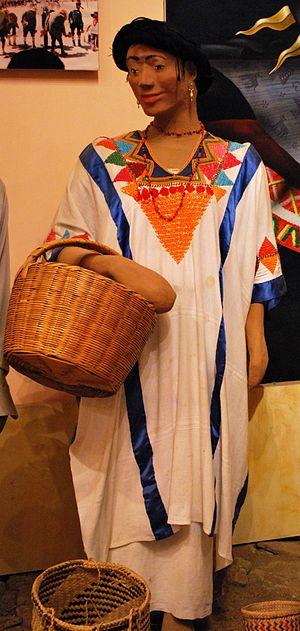
Les textiles mexicains sont le fruit d'une longue histoire, remontant au moins à -1400. Avant la période hispanique, les fibres végétales utilisées provenaient principalement du yucca, du palmier ou de plantes succulentes, ainsi que du coton dans les plaines du sud au climat plus chaud. Après la chute de l'Empire aztèque, les espagnols amènent avec eux de nouvelles matières premières, comme la soie et la laine, ainsi que des techniques européennes comme l'utilisation du métier à tisser. Les styles vestimentaires changent aussi significativement. Les tissus sont produits dans des ateliers ou de façon domestique jusqu'à l'époque de Porfirio Díaz, qui correspond à la mécanisation du tissage, apportée par les français. De nos jours, les textiles pour l'habillement ou d'autres applications sont fabriqués industriellement ou par des artisans. Les produits encore fabriqués à la main comptent notamment des vêtements pré-hispaniques comme des huipils ou des sarapes, souvent brodés. Les habits, les tapis et d'autres pièces sont faits à partir de fibres et de teintures naturelles.